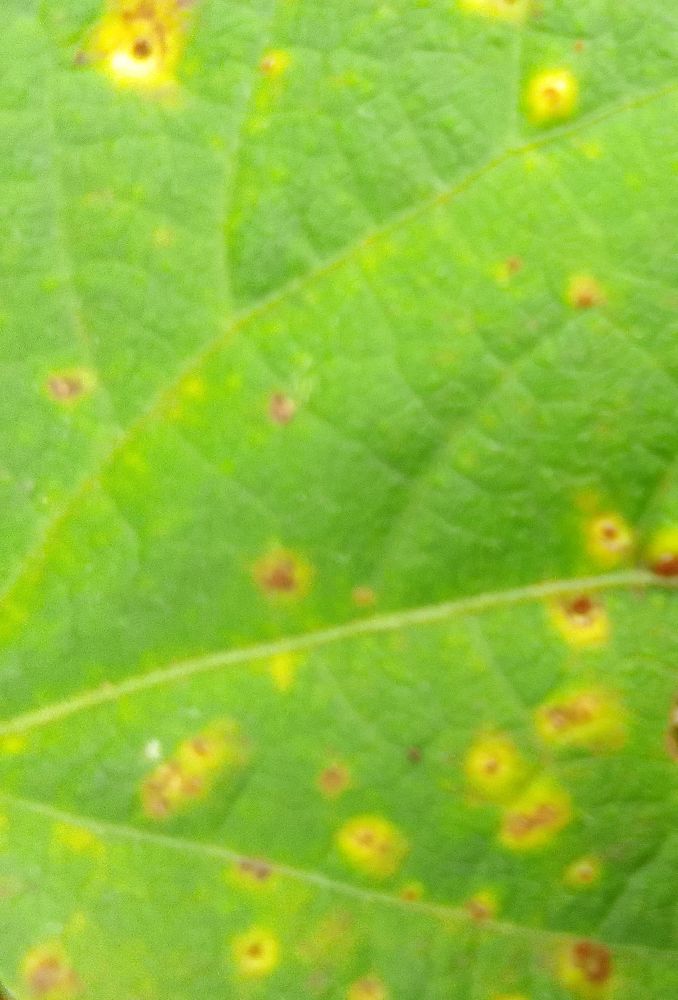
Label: rust